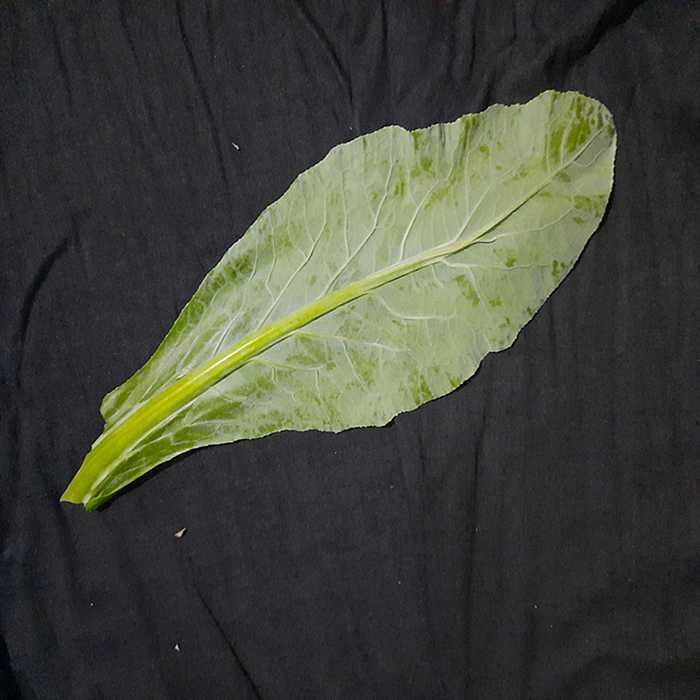
Plant: Cauliflower
Label: Fresh leaf